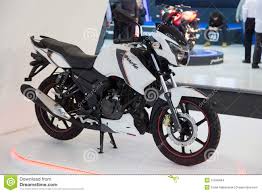
Vehicle type: Motorcycles